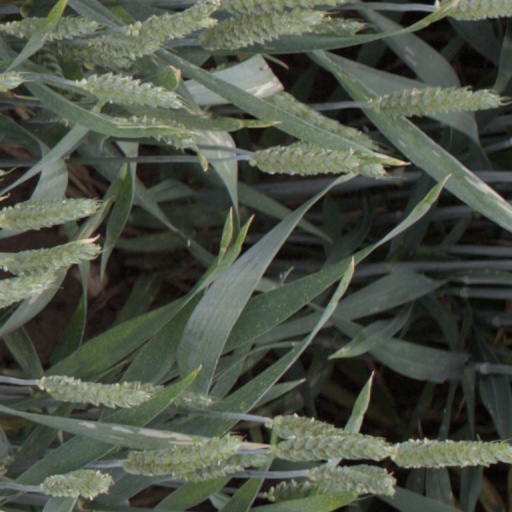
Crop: wheat